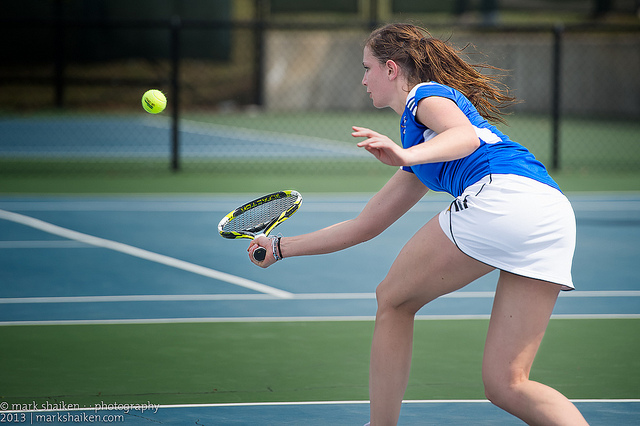
vận động viên tennis nữ đang cầm vợt tennis thi đấu trến ân